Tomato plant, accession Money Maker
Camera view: horizontal (90 deg, fisheye); turntable rotation: 210 degrees
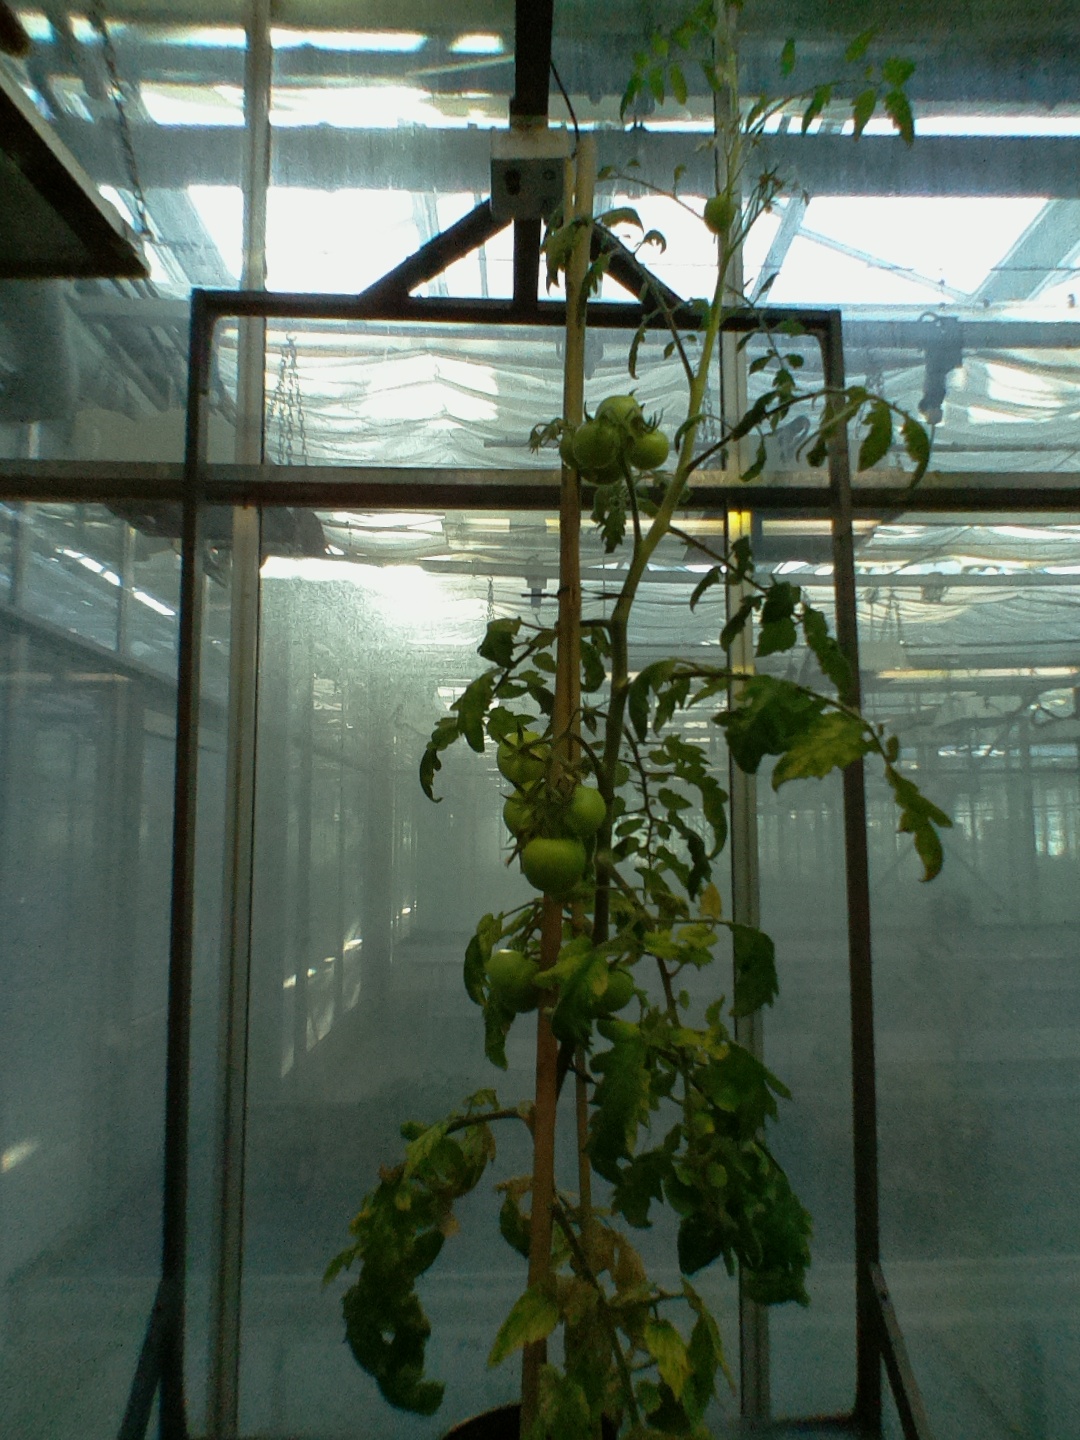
BBCH growth stage 77: 70%-80% of final fruit size